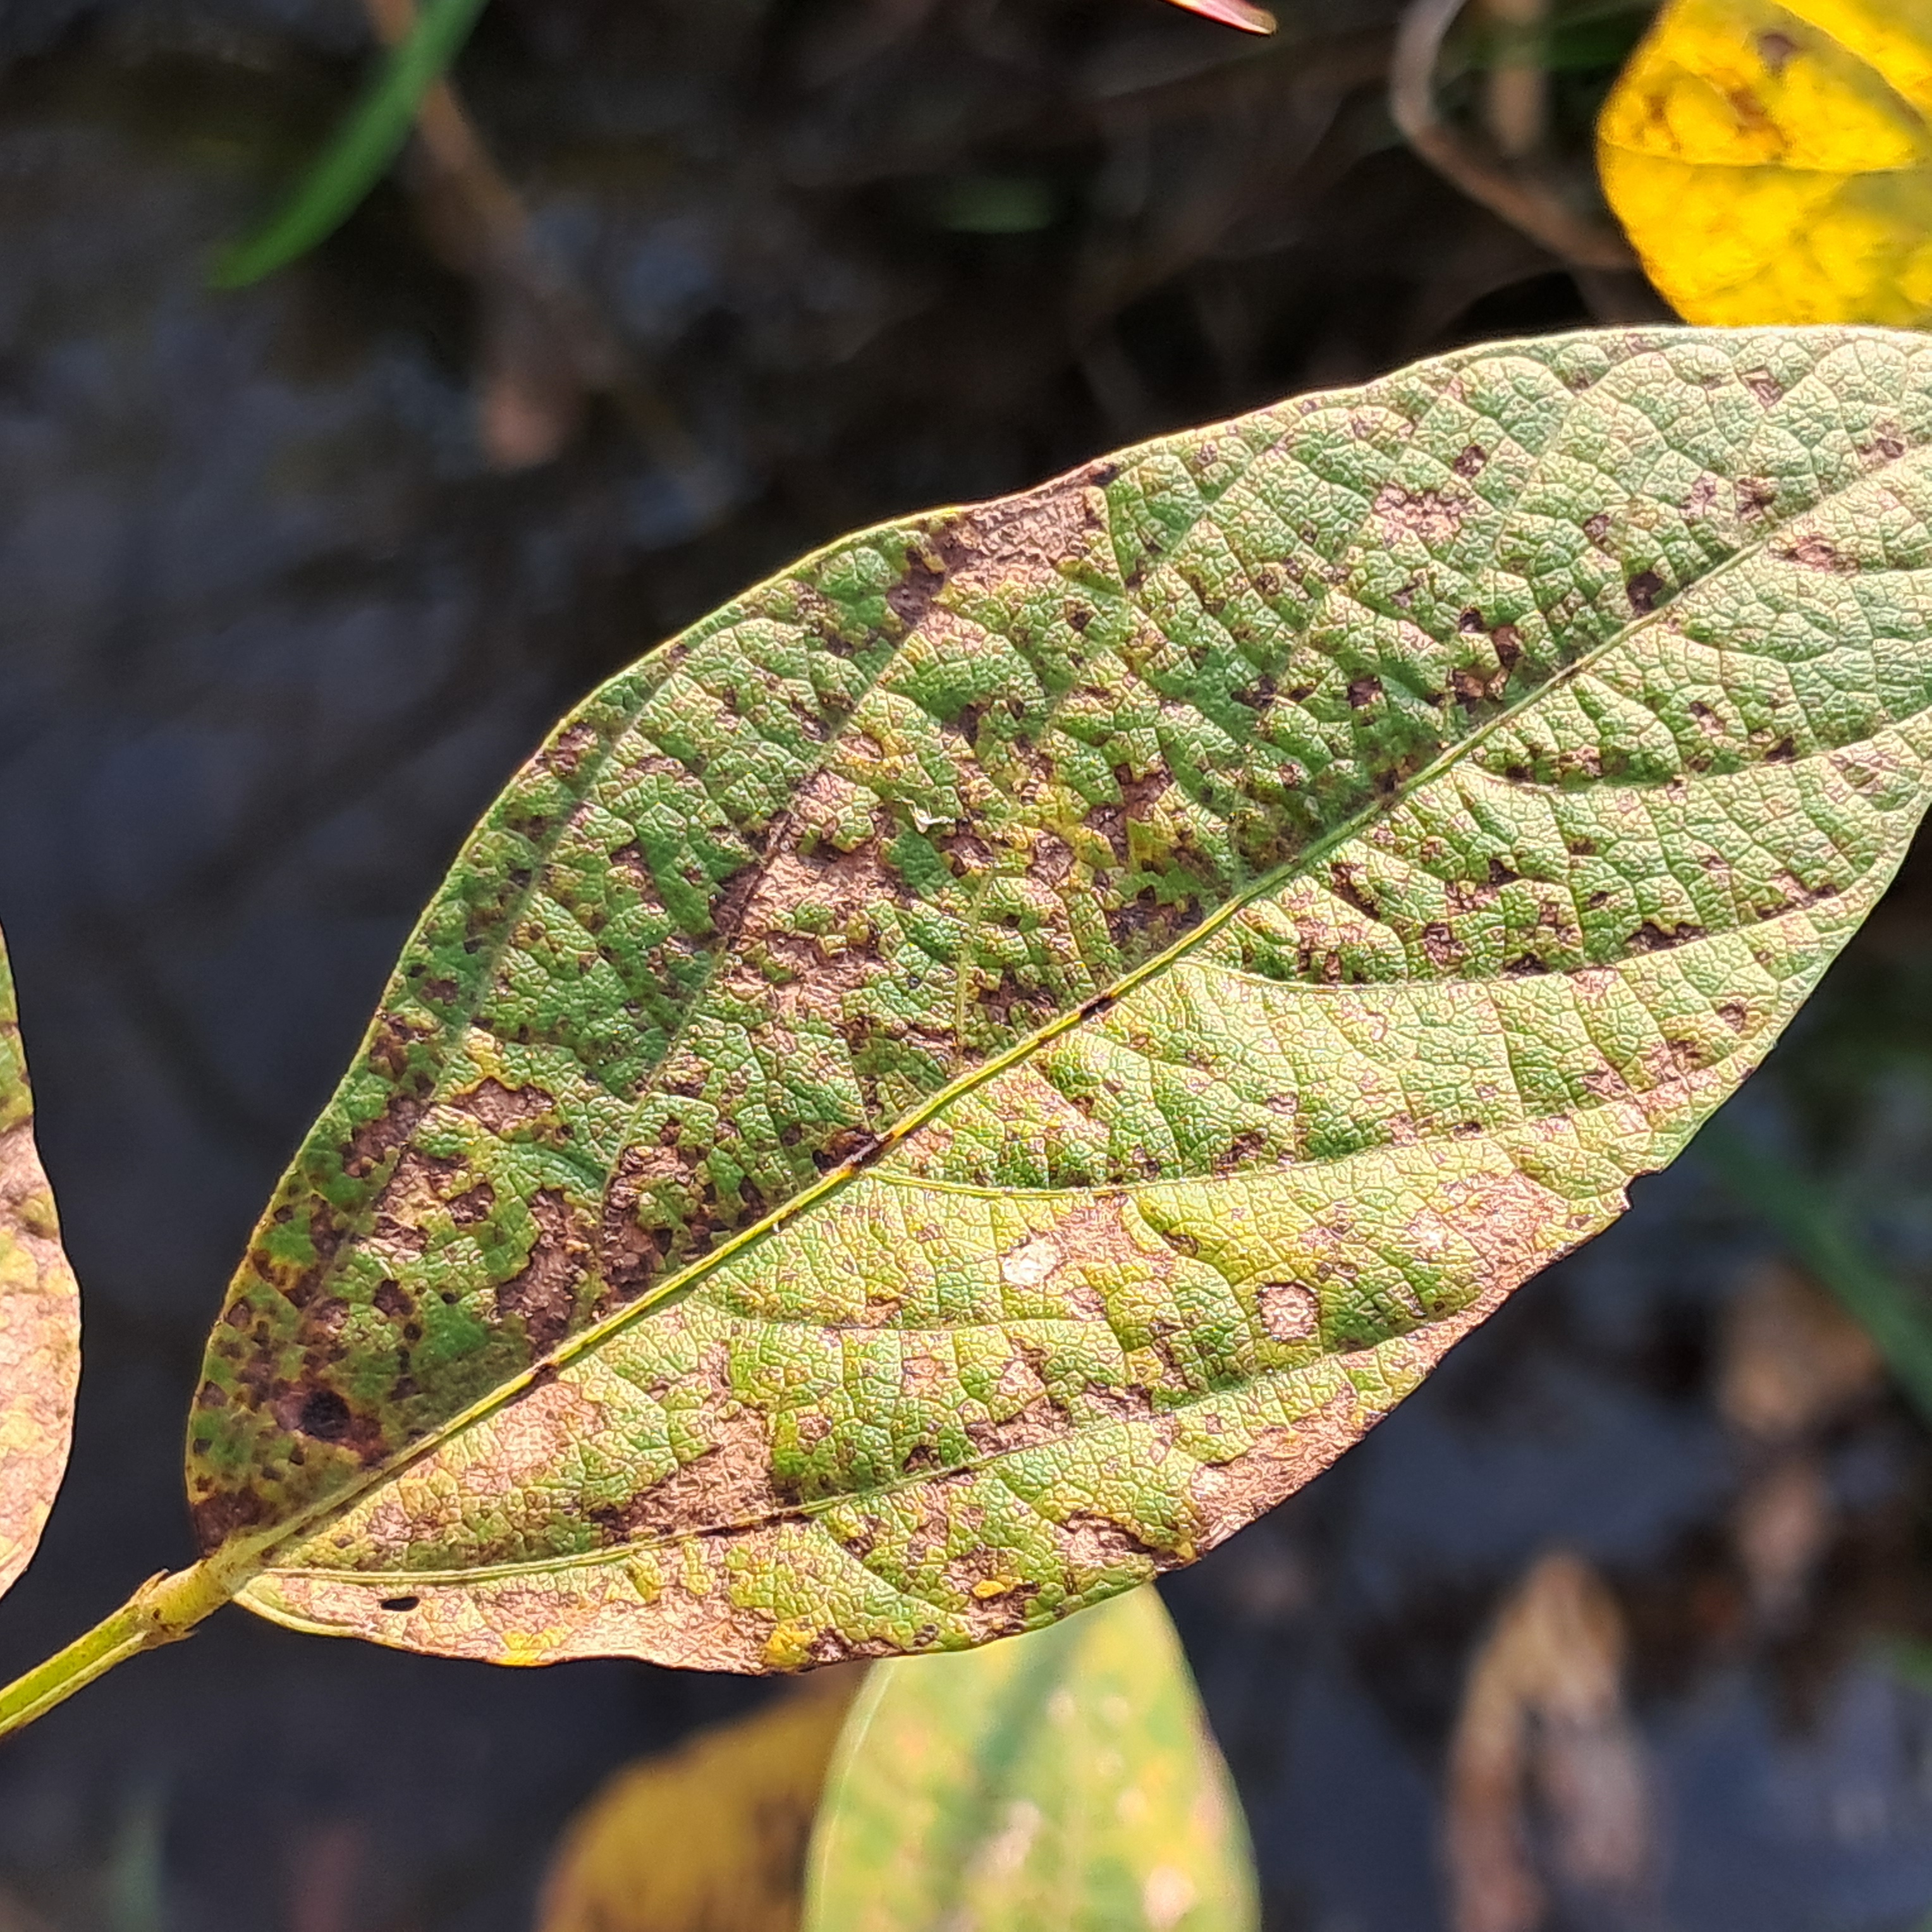
Label: Rust